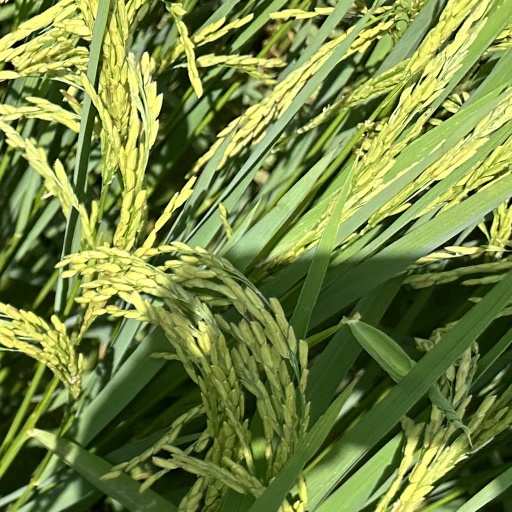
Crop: rice